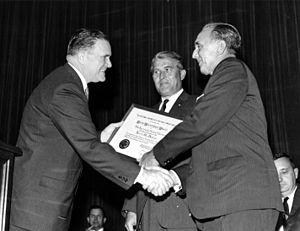
James Edwin Webb était le deuxième administrateur de la NASA, du 14 février 1961 au 7 octobre 1968. Durant les vingt-cinq premières années de sa vie professionnelle, il fait carrière sous l'étiquette démocrate dans les hautes sphères de l'administration publique américaine. Il est choisi en 1961 par Lyndon B. Johnson pour occuper le poste d'administrateur de l'agence spatiale fondée peu de temps avant et qui doit relever les défis de la course à l'espace. Il joue un rôle essentiel dans la réussite du programme Apollo grâce à ses talents d'organisateur et sa connaissance des rouages administratifs et politiques. Il se retire en 1968 peu avant le premier vol habité du programme Apollo. Il démissionne de son poste lorsque le président Lyndon Johnson, dont il était proche, annonce qu'il ne se représenterait pas.